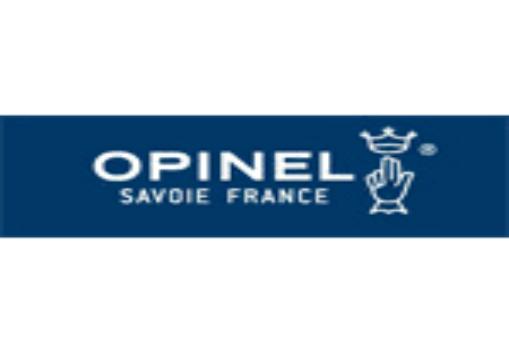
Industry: Necessities